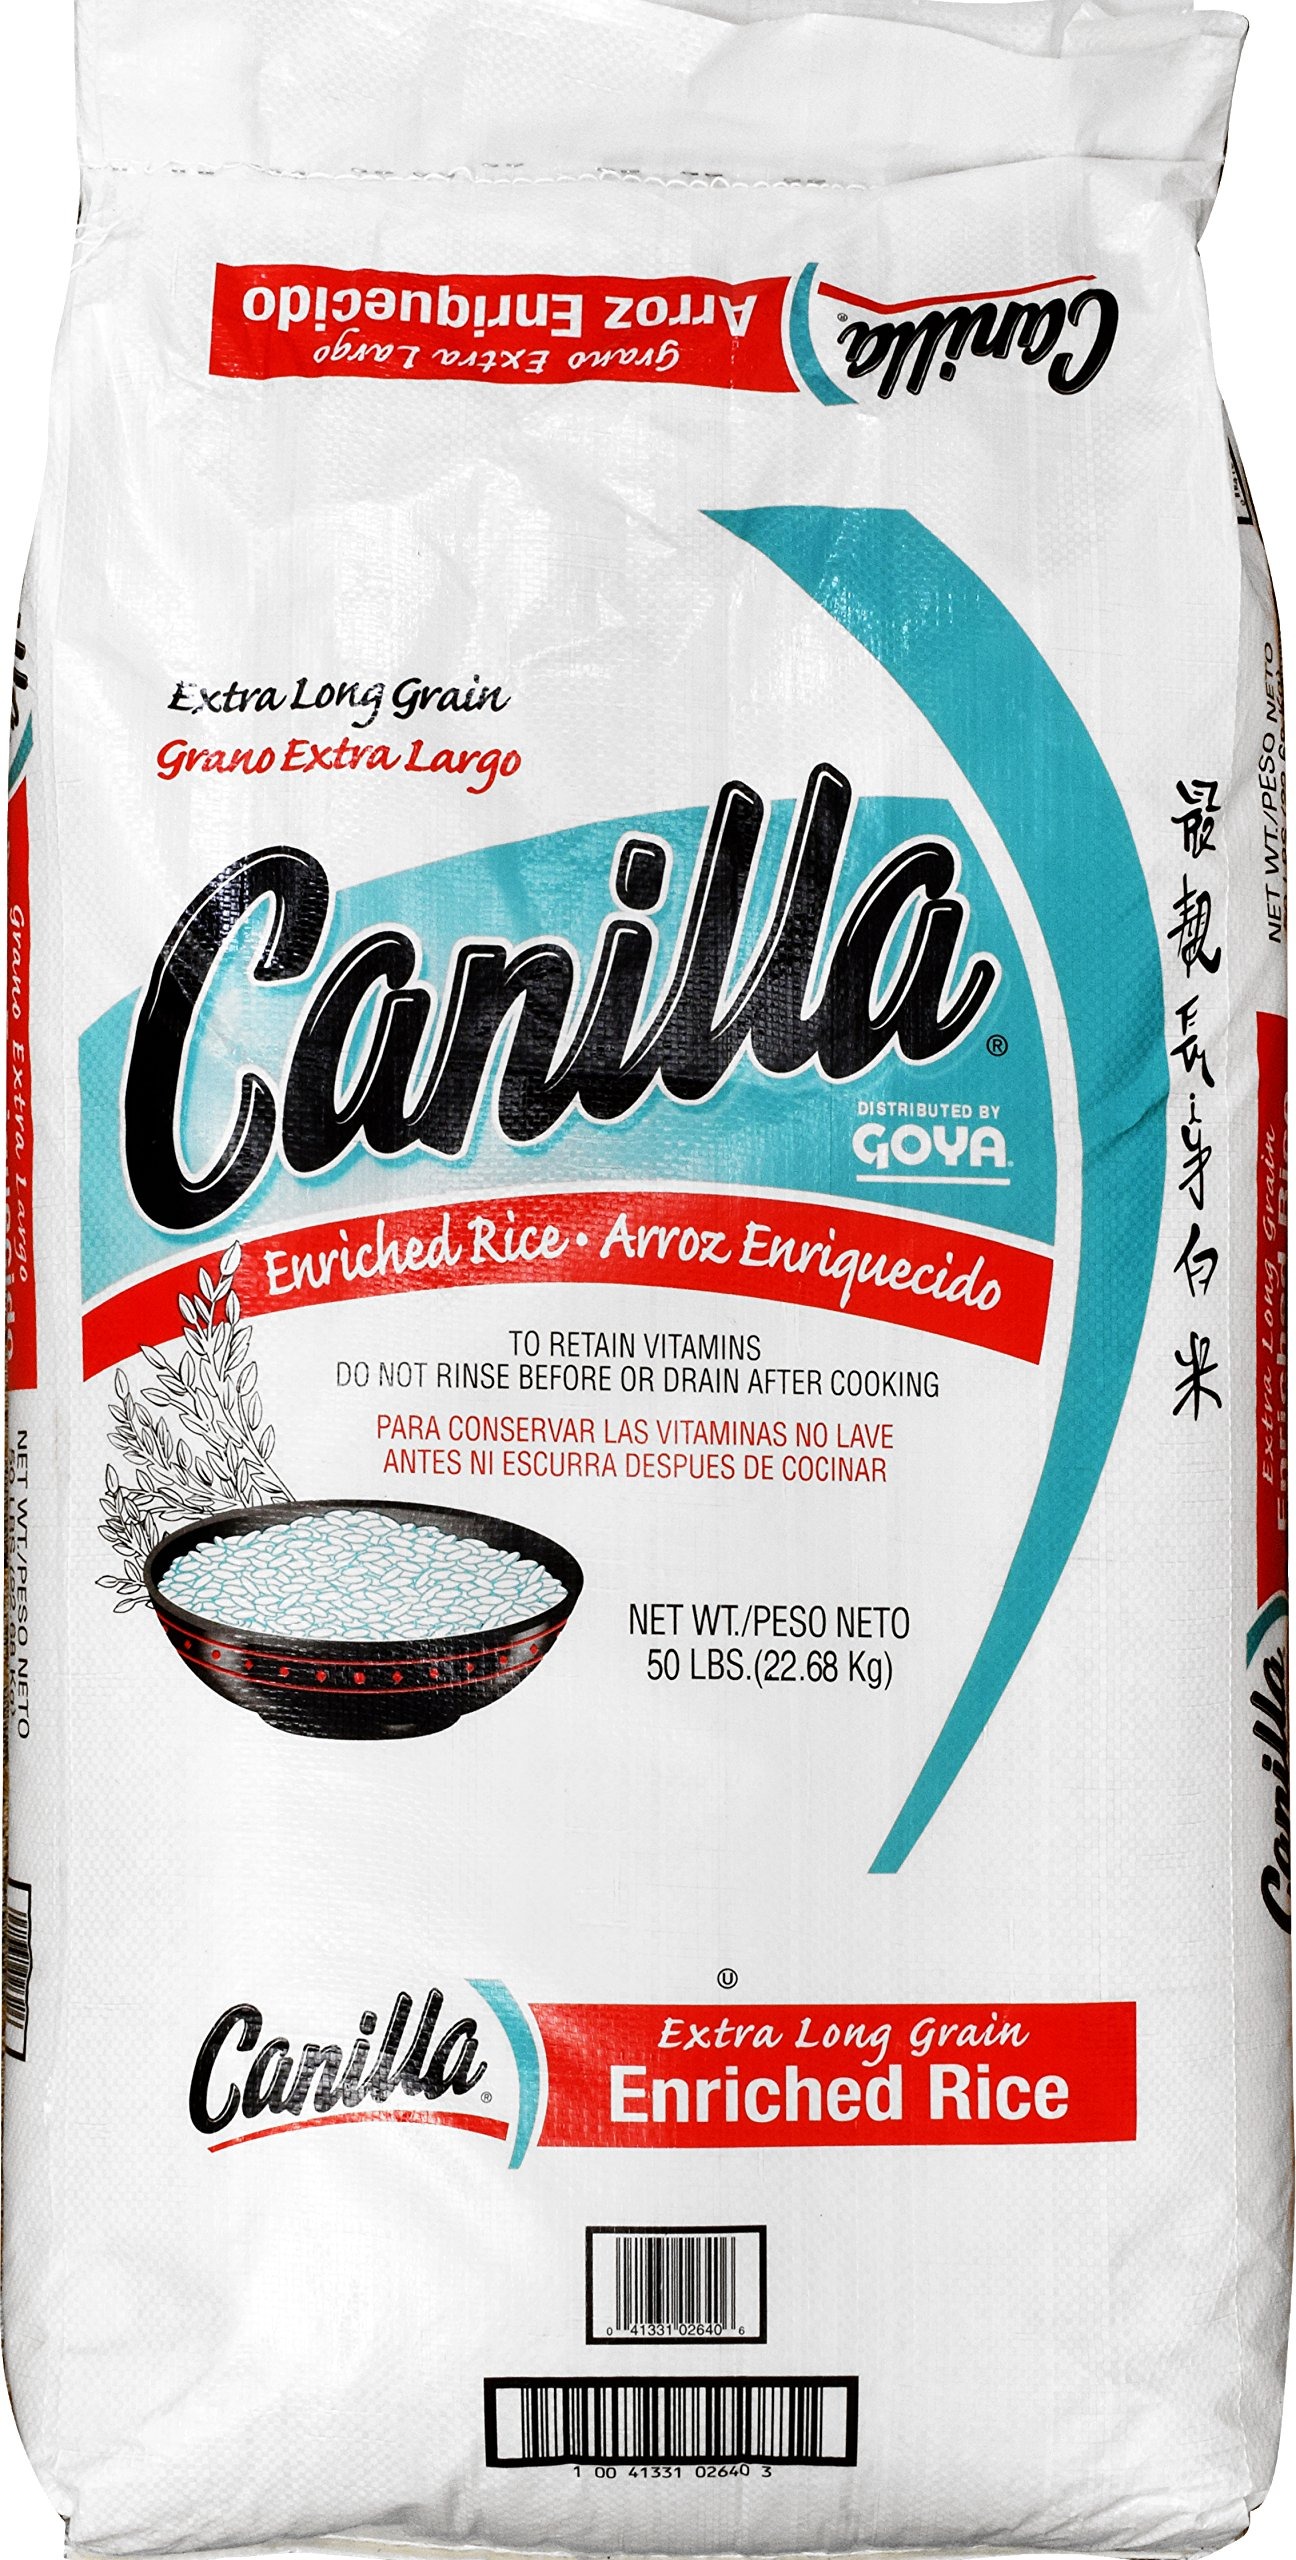
Item Name: Goya Foods Canilla Extra Long Grain White Rice, 50 Pound (Pack of 1), 2640
Bullet Point 1: VERSATILE MAIN OR SIDE DISH | GOYA CANILLA Extra Long Grain Rice is GOYA's most popular rice. It’s a perfect complement for any dish made by meat, fish, chicken and vegetable lovers
Bullet Point 2: NUTRITIONAL QUALITIES | Gluten free and high in amino acids; fat free, cholesterol free and sodium free; contains Vitamin B1 and is a good source of folate
Bullet Point 3: COMMITMENT TO QUALITY | If it's Goya... it has to be good! | ¡Si es Goya... tiene que ser bueno!
Bullet Point 4: GROWN IN THE USA
Bullet Point 5: MULTIPLE SIZES AVAILABLE | Single unit bags and multipacks available on Amazon, Amazon Fresh and Prime Pantry
Value: 50.0
Unit: pound

Price: 39.97